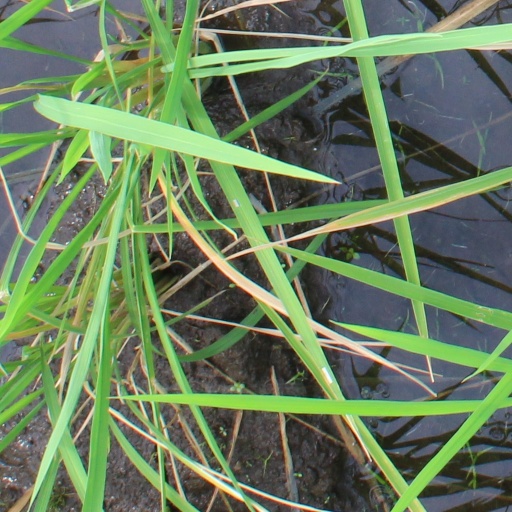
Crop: rice